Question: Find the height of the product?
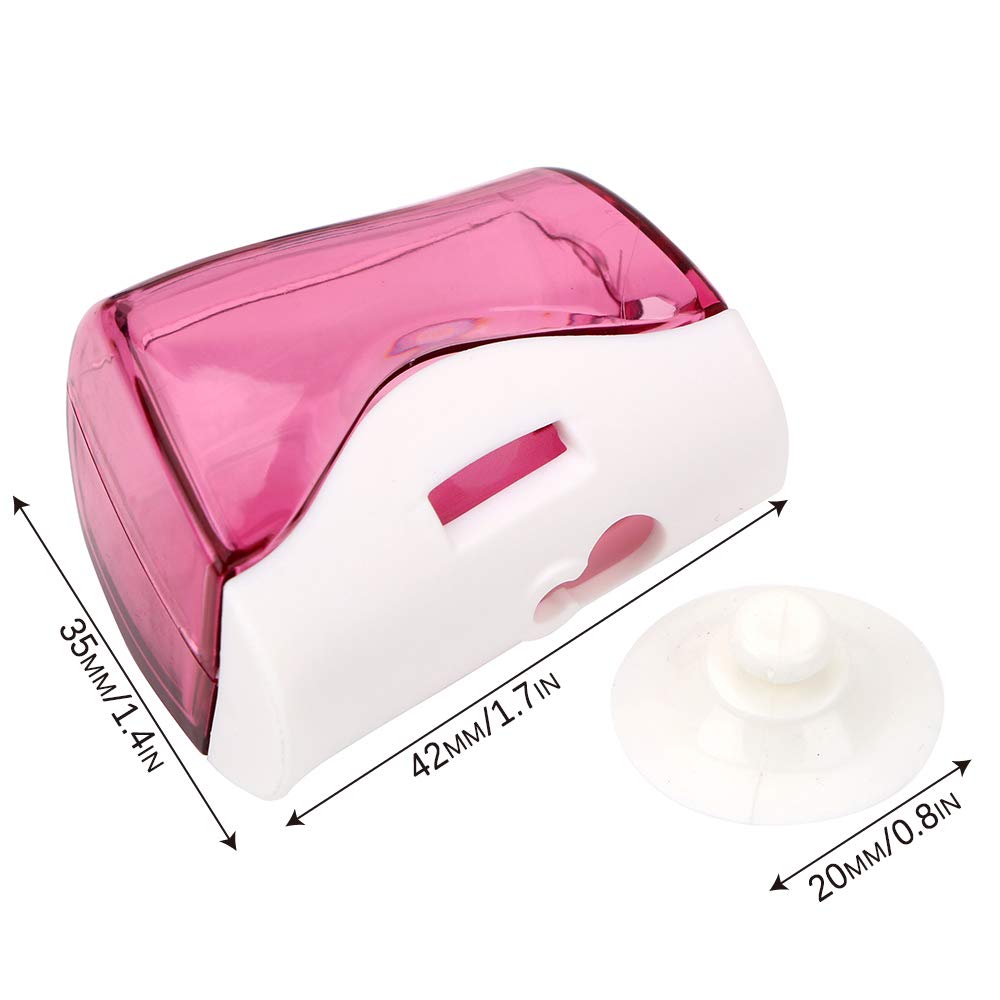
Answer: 35.0 millimetre